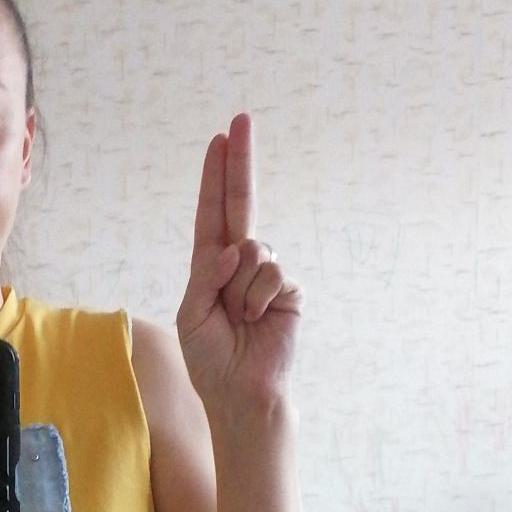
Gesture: two_up